Grigor Dimitrov

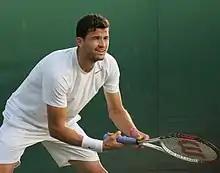
Dimitrov at Wimbledon, 2013

In the grass season, Dimitrov played the Birmingham Championships, where he was seeded tenth. He faced Dudi Sela in the first round, he came back from a set down and won the third set in a tie-break, but lost to four-time champion Lleyton Hewitt in the second round in straight sets. He then played the Boodles Challenge, an exhibition event, he lost to Janko Tipsarević and Novak Djokovic on a match tie-break, but defeated Jerzy Janowicz in straight sets. At the Wimbledon Championships, Dimitrov eliminated Simone Bolelli in straight sets and then lost in the second round to world No. 55, Grega Žemlja, 11–9 in the fifth set.